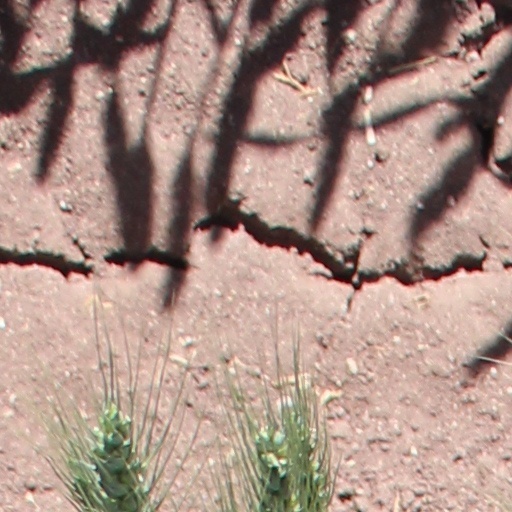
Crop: wheat